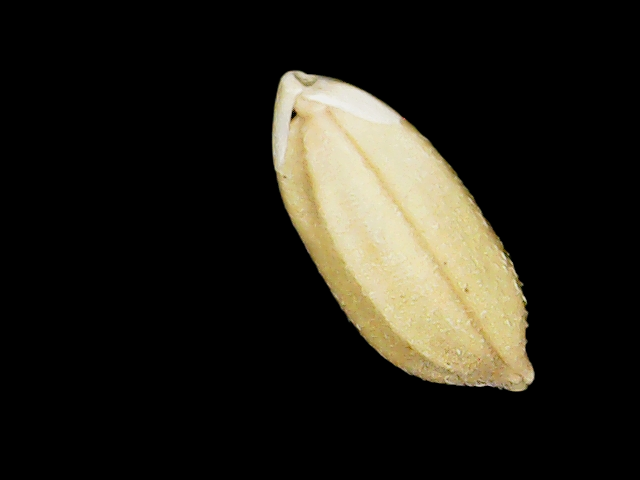
Rice variety: Binadhan08